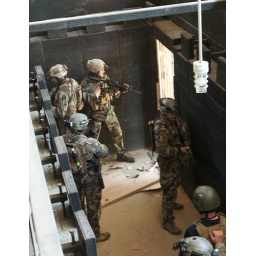
Special operations soldiers demonstrate how they clear a building during their capabilities exercise. photo by Sharilyn Wells / Paraglide